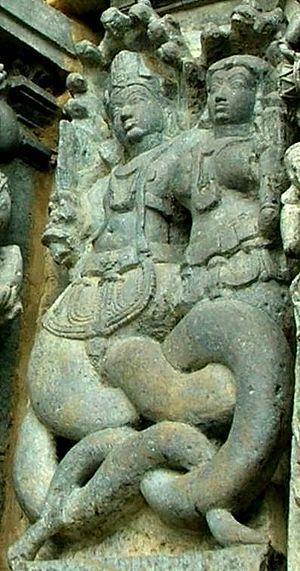
Nâgarâja est une figure qui apparaît couramment dans les religions indiennes.